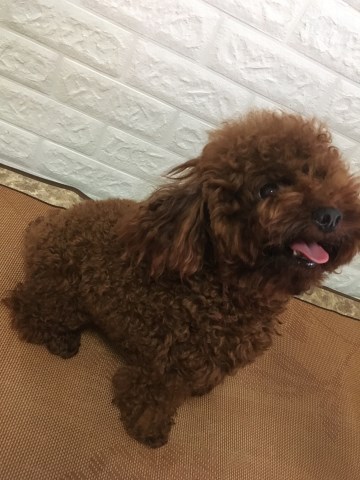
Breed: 2925-n000114-toy_poodle